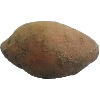
Label: potato_sweet